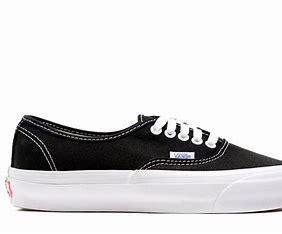
Brand: Vans
Model: Authentic